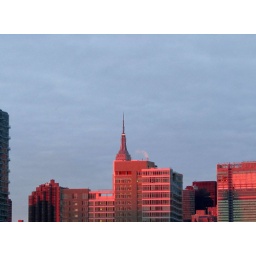
Sunrise was fantastically red today. My window looks west to the NYC skyline. That's the Empire State Building in the center